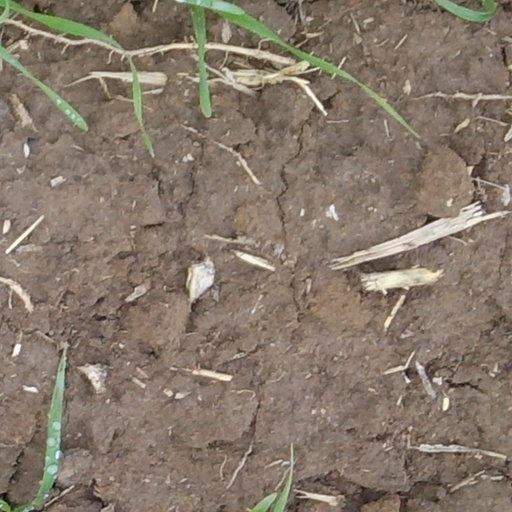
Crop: wheat